Describe the emotion expressed in this image:  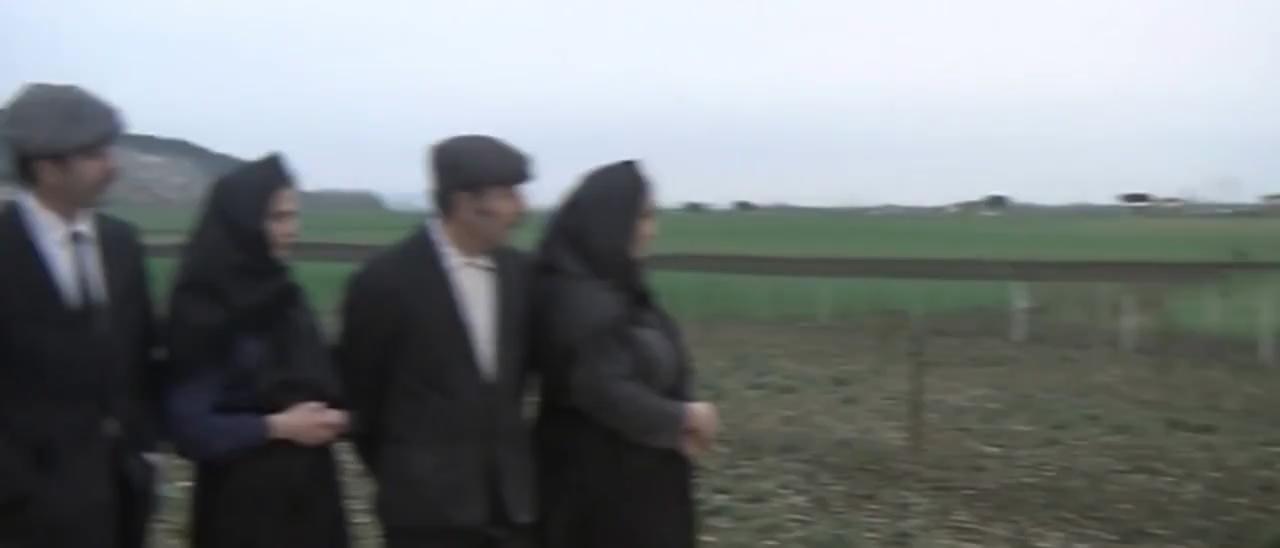
This person displays Fear, valence and arousal with low intensity.